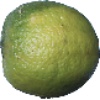
Label: Limes 1